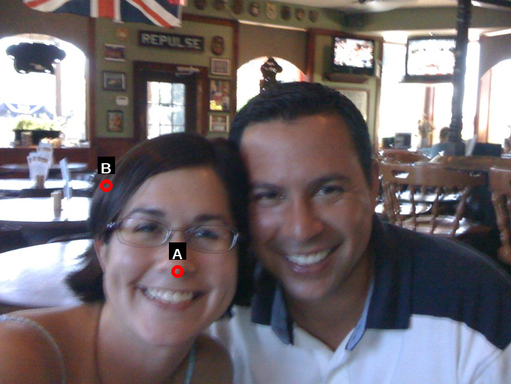
Question: Two points are circled on the image, labeled by A and B beside each circle. Which point is closer to the camera?
Select from the following choices.
(A) A is closer
(B) B is closer
Answer: A